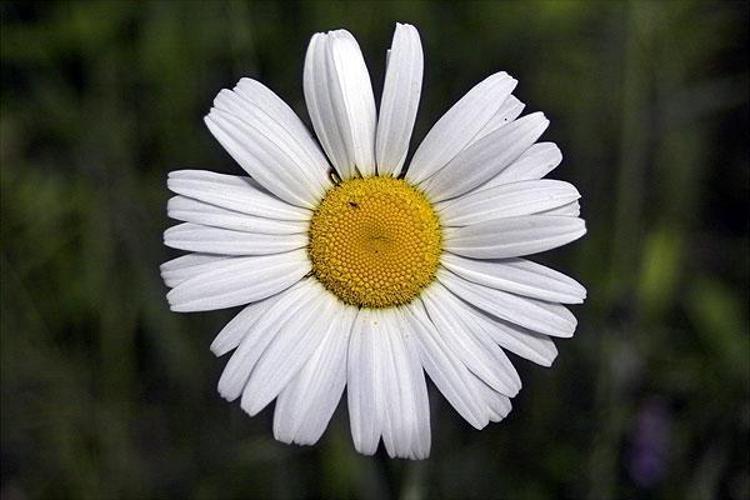
Flower: Daisy